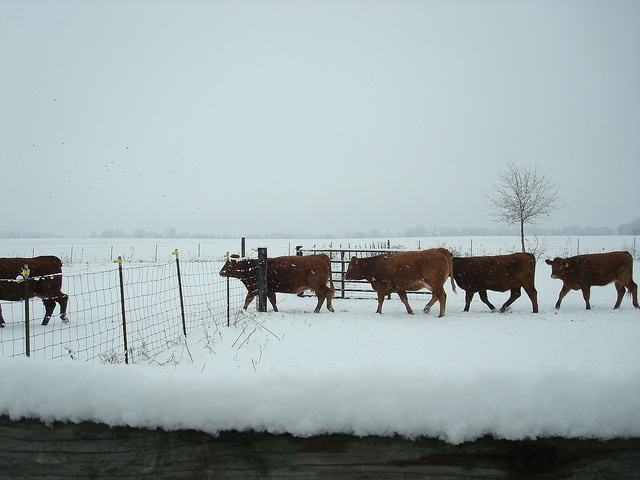
A herd of cattle walking across a snow covered field.
cow being herded in to another grazing area
A line of cows entering the fence of a snowy field.
A herd of cattle walking through the snow through the opened fence
A herd of cattle in a field covered with snow